Marlowe Morris

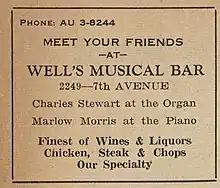
Ad for Morris performance, 1947

Morris learned drums, harmonica, and ukulele as a child. He accompanied June Clark from 1935 to 1937, then played solo for a few years before playing with Coleman Hawkins in 1940–41. He served in the Army during World War II, then worked with Toby Browne, Al Sears, Sid Catlett, and Tiny Grimes in addition to leading his own trio in the early and middle 1940s; he also appeared in the film "Jammin' the Blues" in 1944. He quit playing full-time and worked in a post office later in the 1940s, then returned in 1949 to play primarily solo organ. He led a trio in the 1960s with Julian Dash as one of his sidemen, recording for Columbia Records.